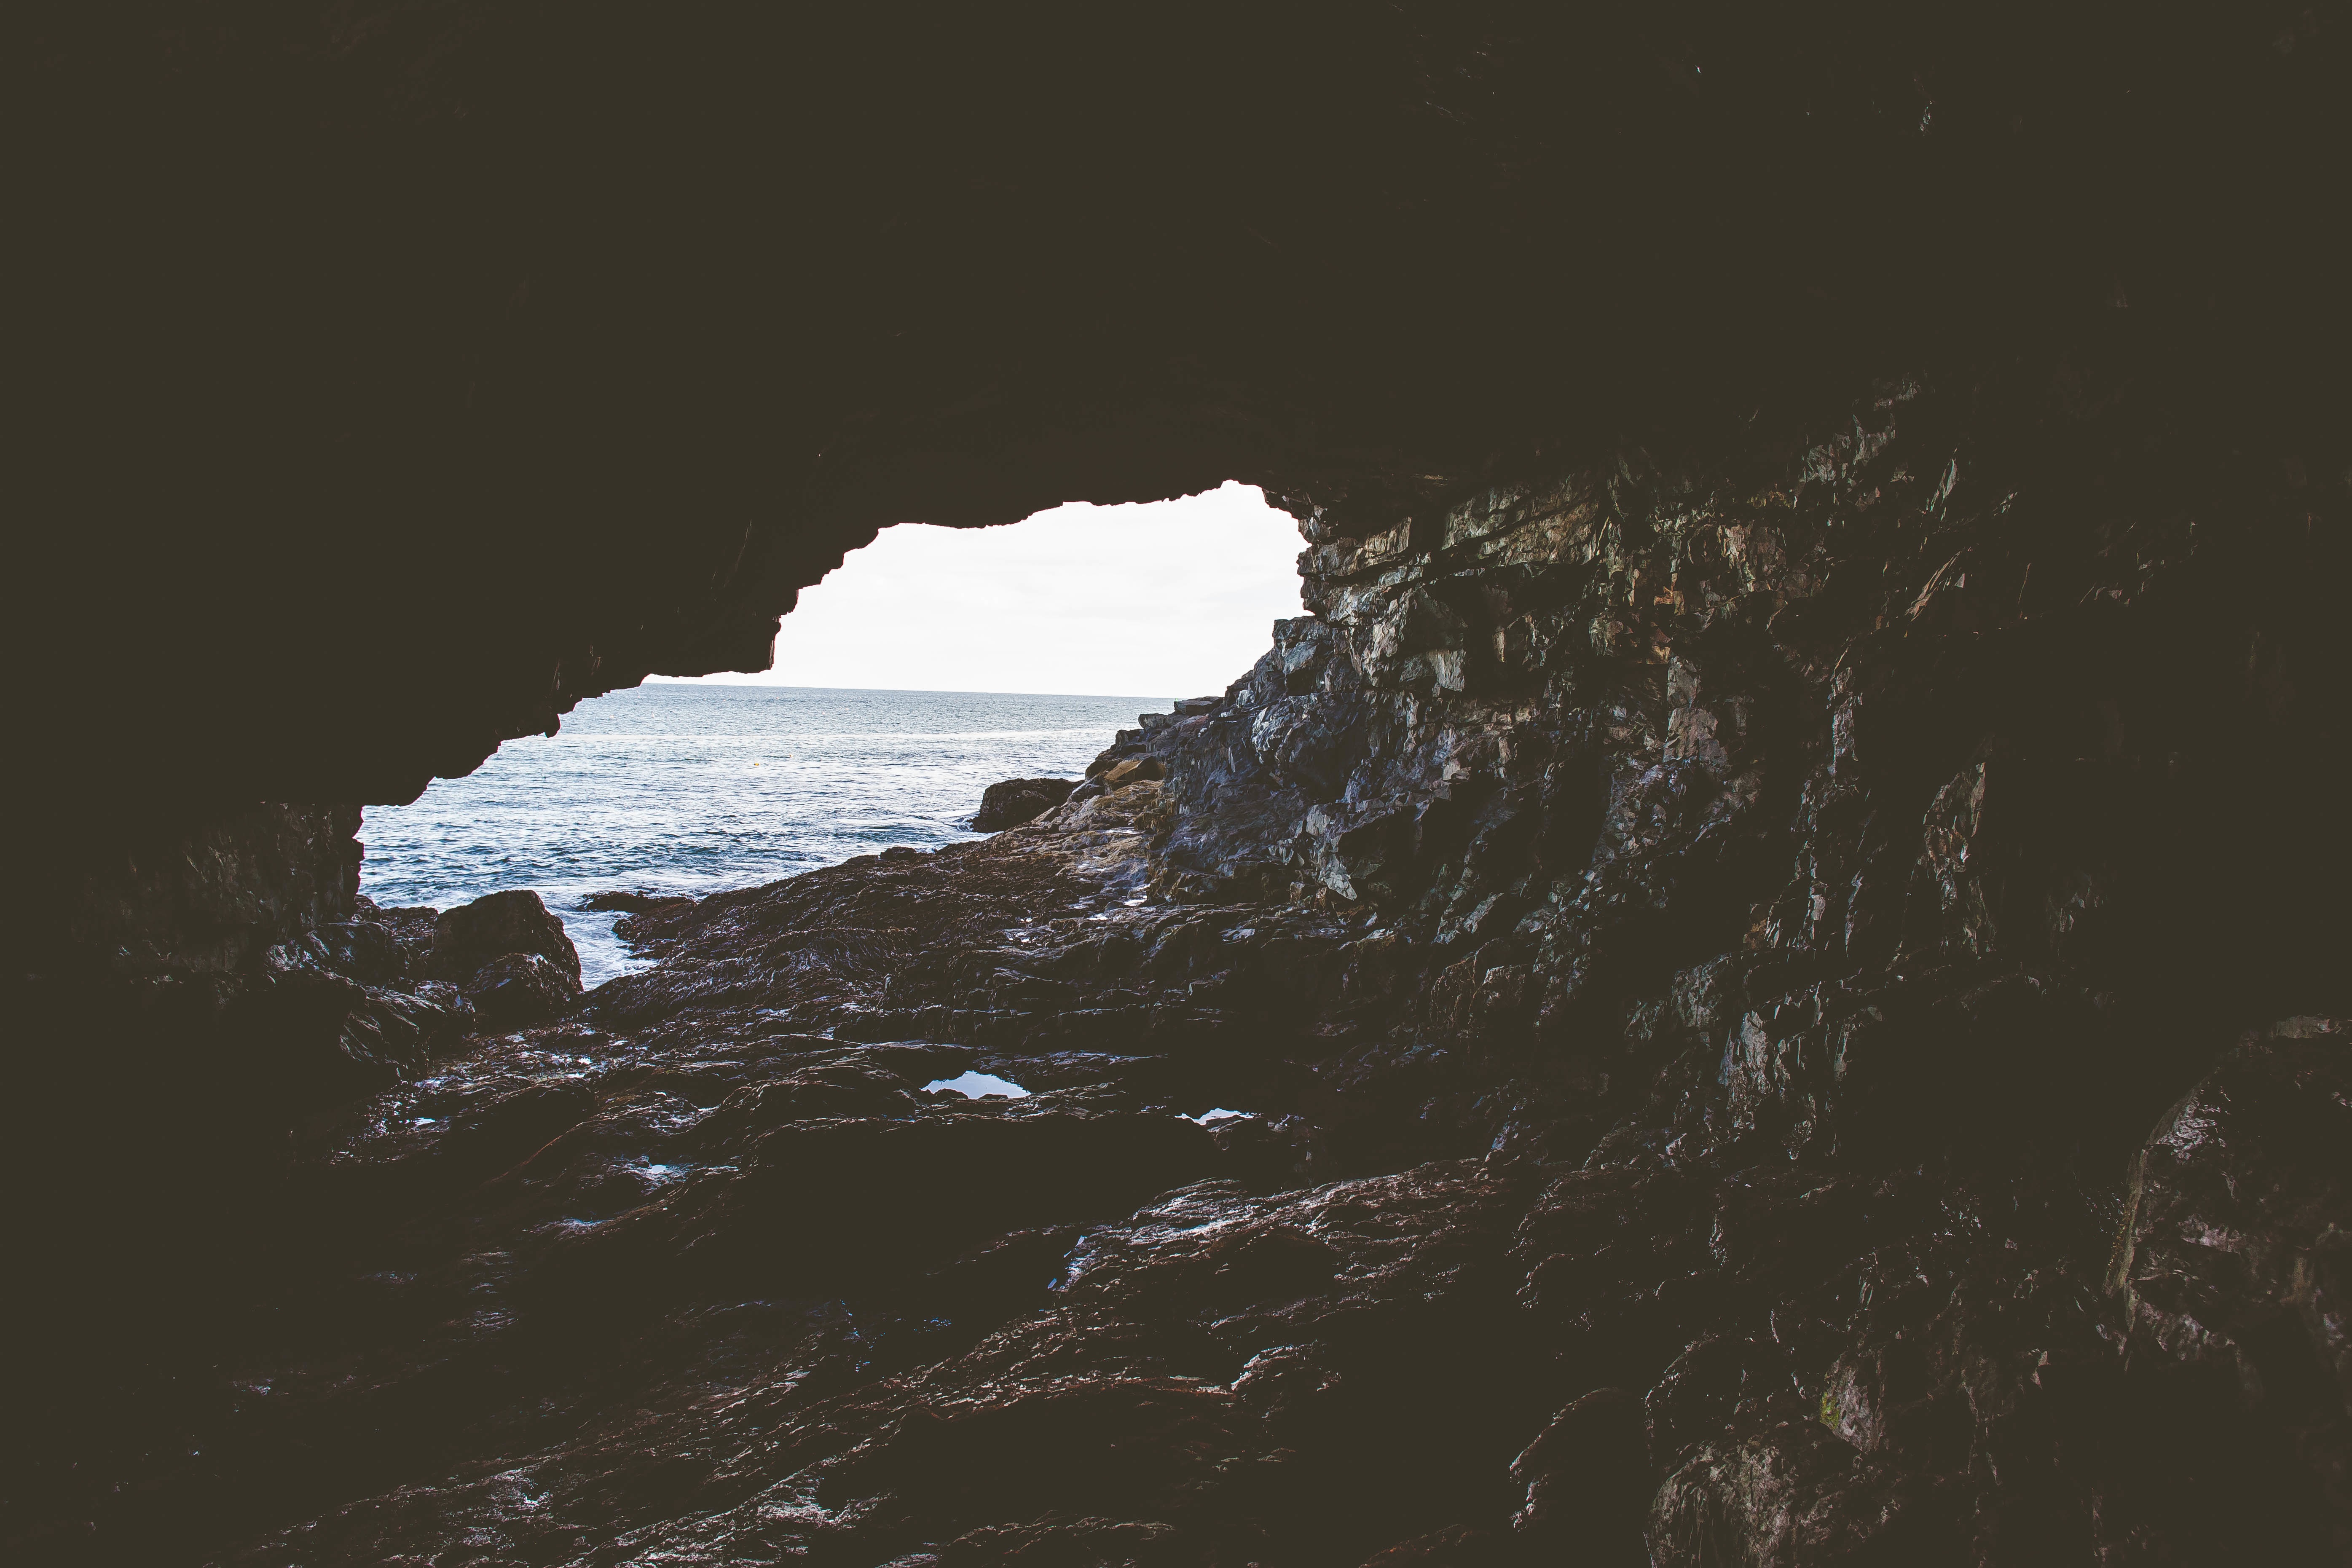
sea, coast, water, rock, ocean, horizon, light, cloud, sky, sunlight, hole, wave, adventure, atmosphere, ice, cave, reflection, darkness, arctic, terrain, moonlight, earth, atmosphere of earth